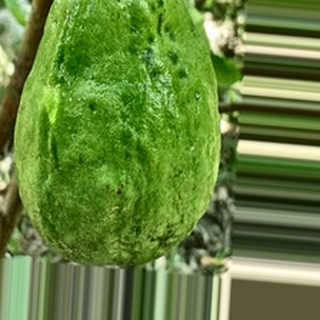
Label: healthy_guava